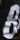
Number: 8